Parliament of Georgia

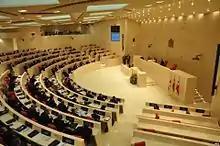
A session hall of the Parliament of Georgia in Kutaisi

On 24 August 1995, the newly elected Parliament adopted a new Constitution. Georgia now has a semi-presidential system with a unicameral parliament.